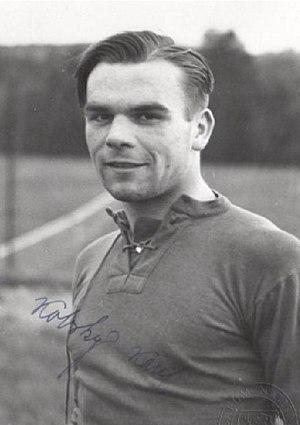
Karel Kolský était un joueur et entraîneur de football tchécoslovaque.